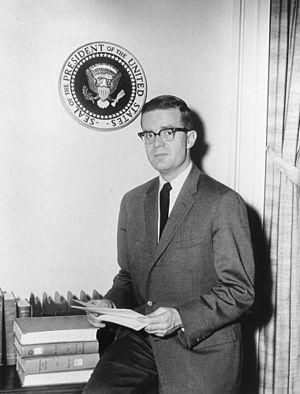
Theodore Chaikin « Ted » Sorensen, né le 8 mai 1928 et mort le 31 octobre 2010, est un conseiller politique, avocat et écrivain, plus connu pour avoir été le conseiller juridique et bras droit du président américain John Fitzgerald Kennedy et l'auteur des plus grands discours de ce dernier. Sorensen est également l'auteur de la célèbre biographie Kennedy, publiée en 1965. Il a soutenu la candidature de Barack Obama lors des élections présidentielles américaines.